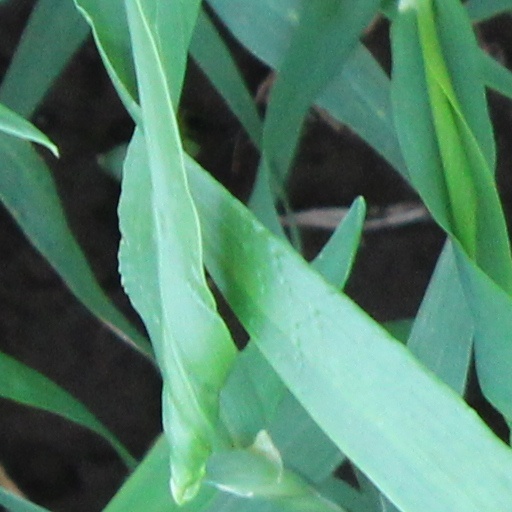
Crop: wheat